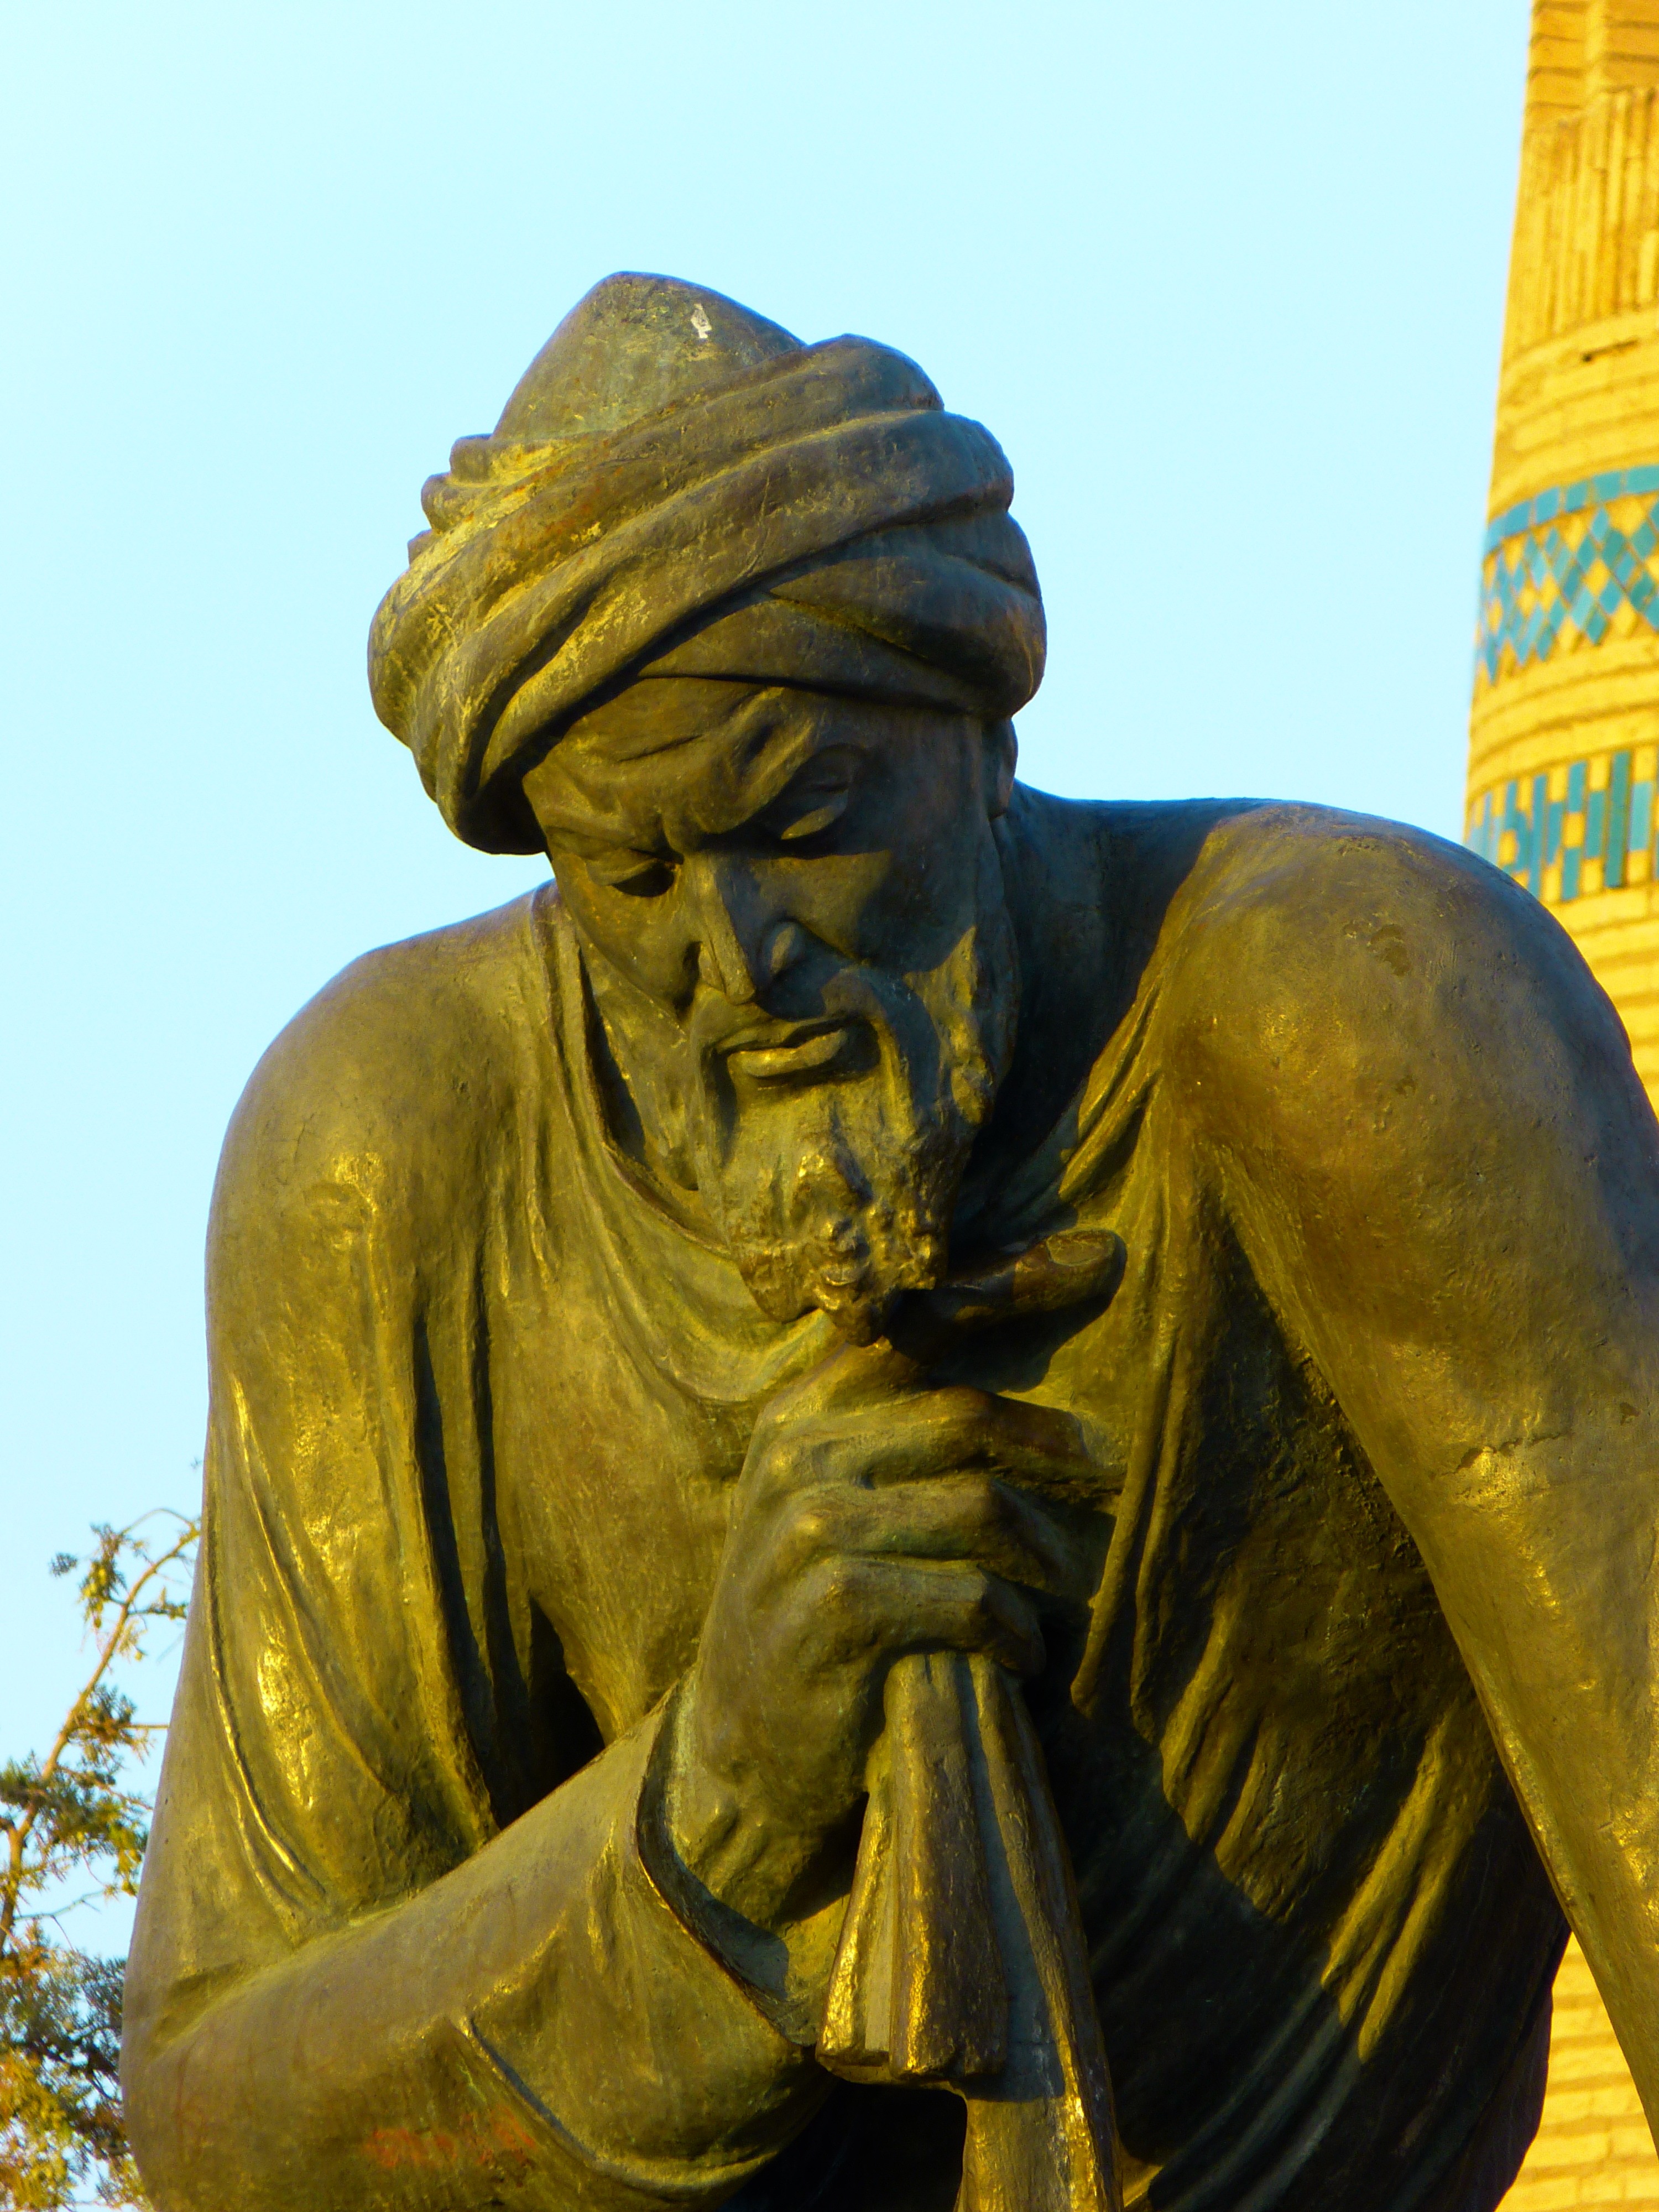
monument, statue, religion, yellow, sculpture, art, temple, carving, algorithm, astronomer, uzbekistan, khiva, gautama buddha, ancient history, al khwarazmi, universal scholar, mathematician, geographer, abu dscha ja far muhammad, ibn musa al khwarazmi evening mood